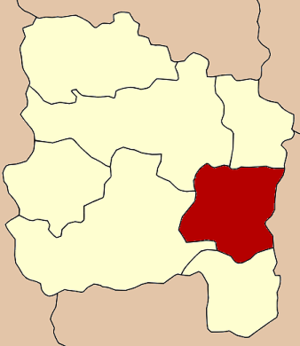
Ang Thong
Mueang Ang Thong-distirktets palcering i provinsen
Ang Thong er provinshovedstaden i Ang Thong i det centrale Thailand. Befolkningen blev anslået til i 2015 til at være på 13.277. Byen ligger ved den store flod Chao Phraya ca. 100 km nord for hovedstaden Bangkok.